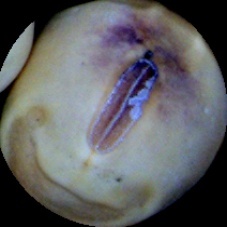
Label: Spotted